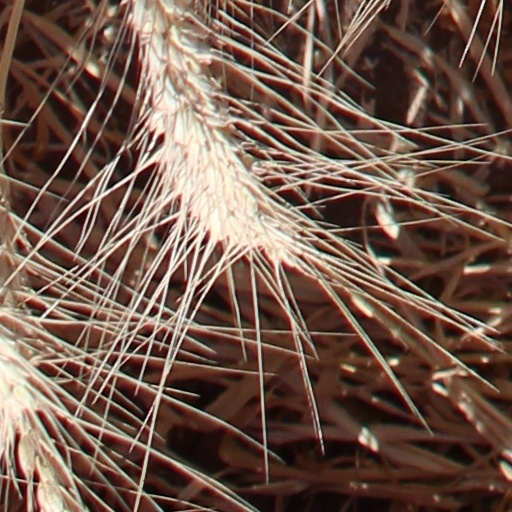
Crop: wheat